Waitaki Dam

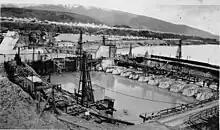
Canterbury cofferdam and temporary sluices (early 1932).

As the dam neared completion (the last of the dam's concrete blocks was poured in mid-June 1934), closure and concreting of the temporary sluice gates began in July 1934. The last sluice gates were not lowered until September 1934, although not without incident the gates breaking their supporting beams as they were lowered. Despite the last three sluice gates not having stopped head pond water flowing past them completely, the dam continued to fill, finally overtopping the weir on 28 September 1934. The completed dam had been constructed with of concrete in the primary superstructure, plus an additional of concrete for the powerhouse.